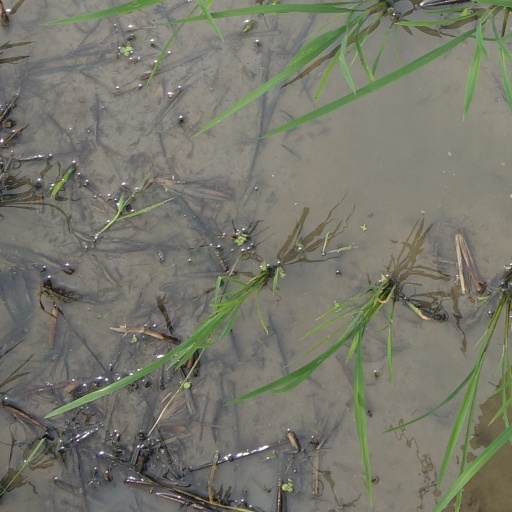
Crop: rice